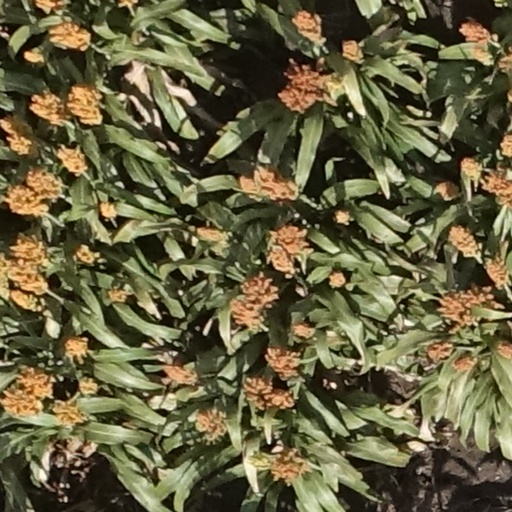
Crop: sorghum